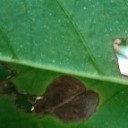
Label: Miner